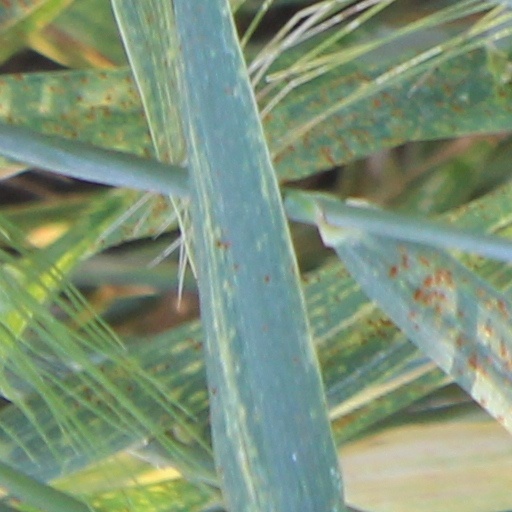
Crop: wheat